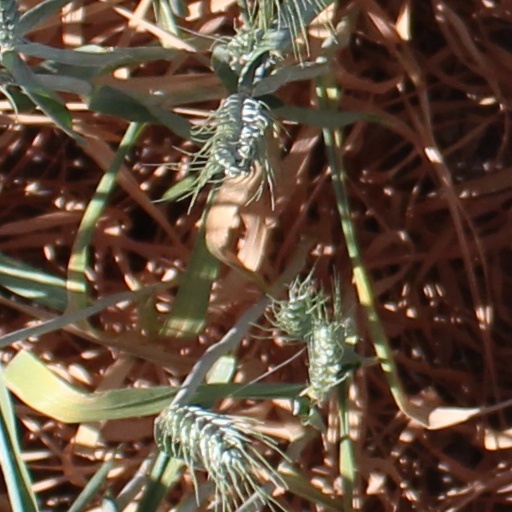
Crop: wheat